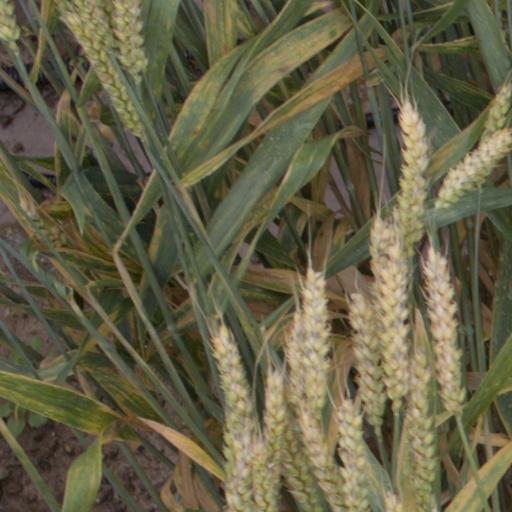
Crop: wheat